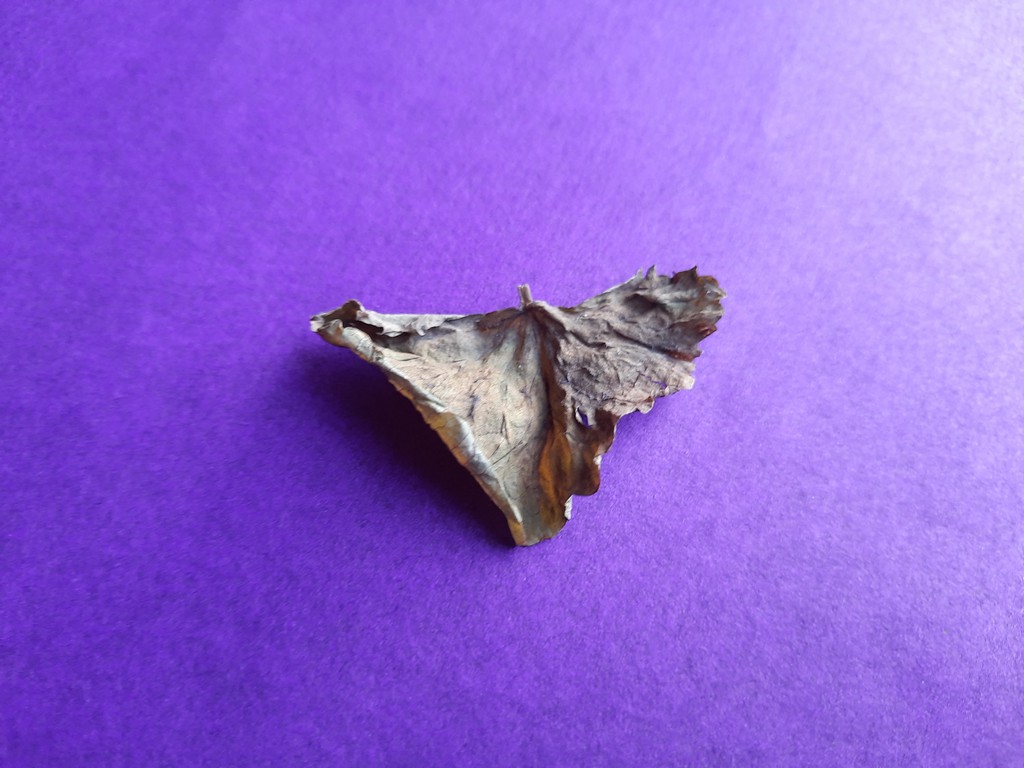
Label: Dried